Plattsburgh Brewers

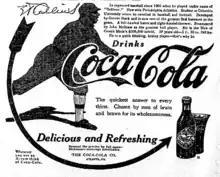
Eddie Collins. 1914 Coke ad with reference to his 1906 season. "The Times-Dispatch". (Richmond, Va.), 05 July 1914. "Chronicling America: Historic American Newspapers". Library of Congress. <http://chroniclingamerica.loc.gov/lccn/sn85038615/1914-07-05/ed-1/seq-6/>

In 1907, Plattsburgh played in two leagues during the season. Plattsburgh partnered with Laconia, New Hampshire, to field a team together, playing in the 1907 New Hampshire State League, which began play in the season as a Class D league. The Laconia/Plattsburgh Brewers began play in the eight–team league on May 11, 1907, under manager W. Van Duzen. However, the league folded four teams and changed its name to the Vermont State League midway through the season. A meeting was held on June 17, 1907, where the league was restructured. Plattsburgh remained in the Vermont State League, beginning play July 2, 1907.